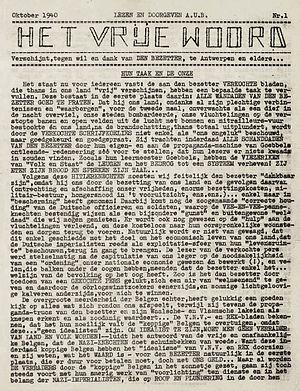
Het Vrije Woord - Oktober 1940 - Journal clandestin belge durant la Seconde Guerre mondiale
La résistance intérieure belge, appelée en Belgique la Résistance, englobe l'ensemble des mouvements et réseaux clandestins qui durant la Seconde Guerre mondiale ont poursuivi la lutte contre le nazisme et ses relais collaborationnistes sur le territoire belge.